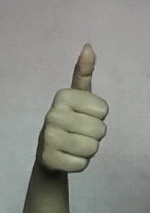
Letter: aleff